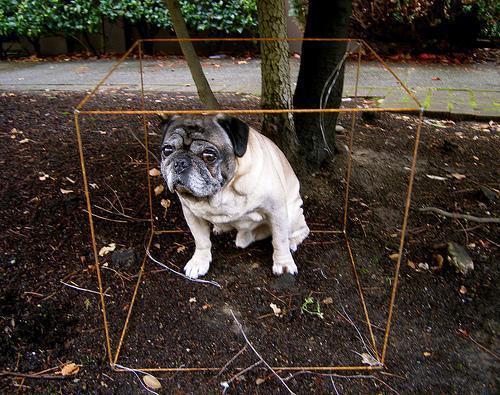
pug